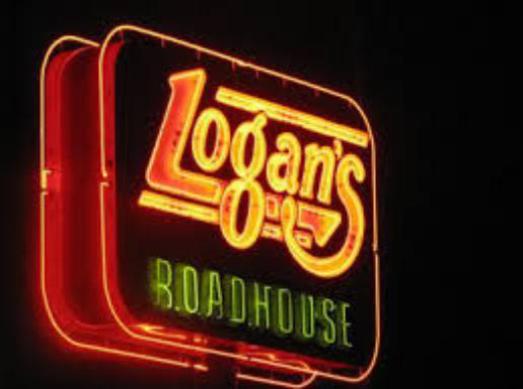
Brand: logan's roadhouse
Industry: Food